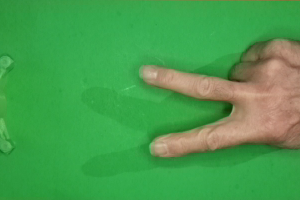
Label: scissors